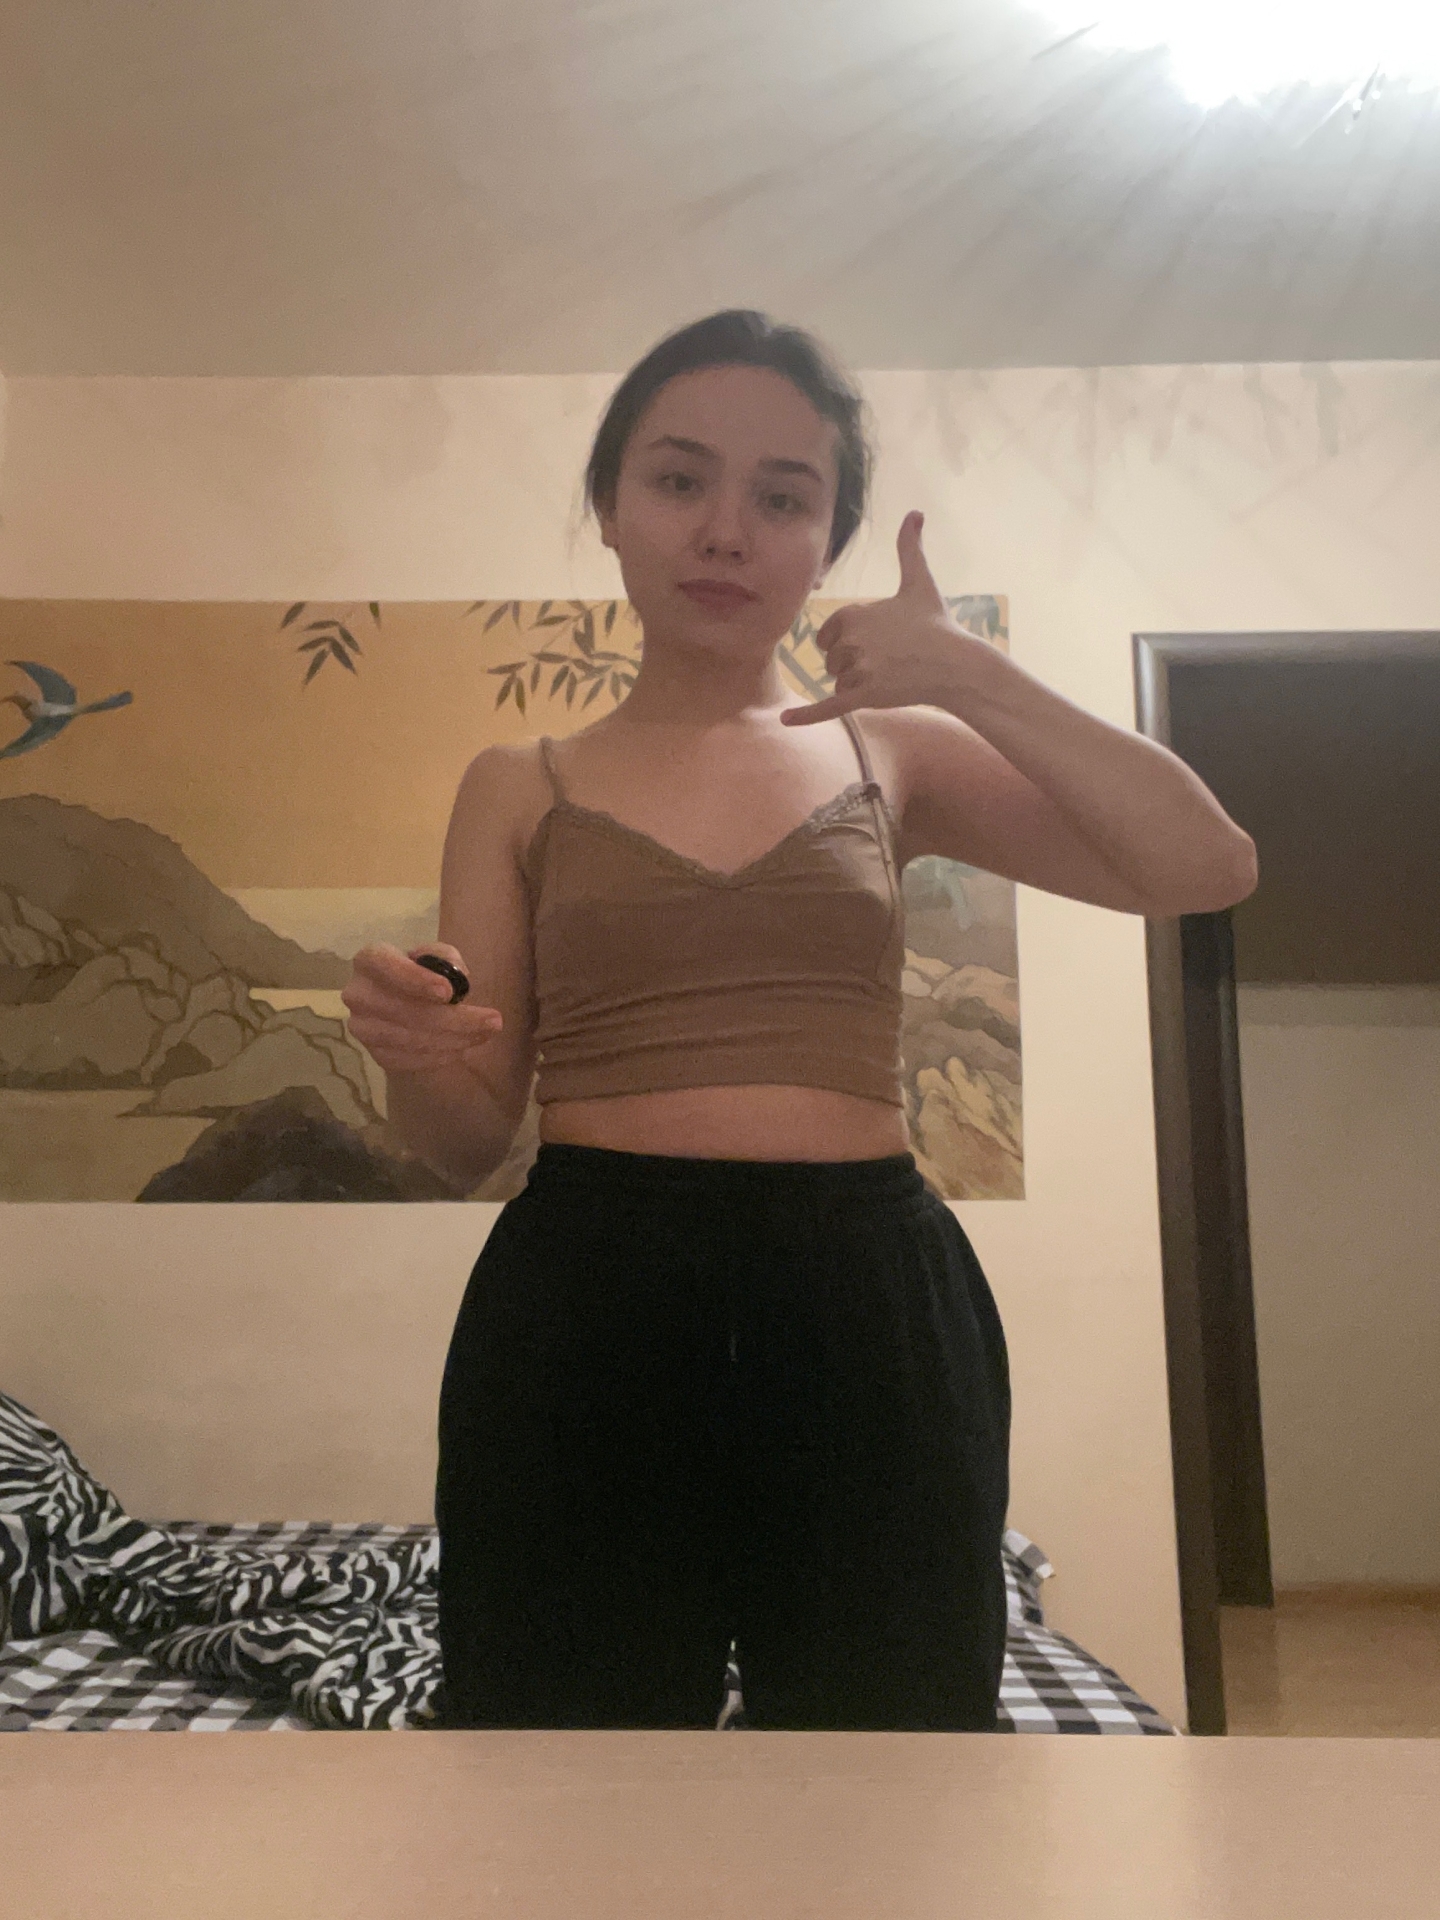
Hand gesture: call